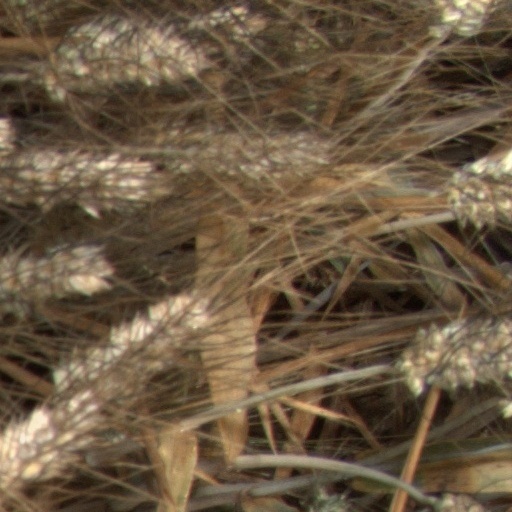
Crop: wheat